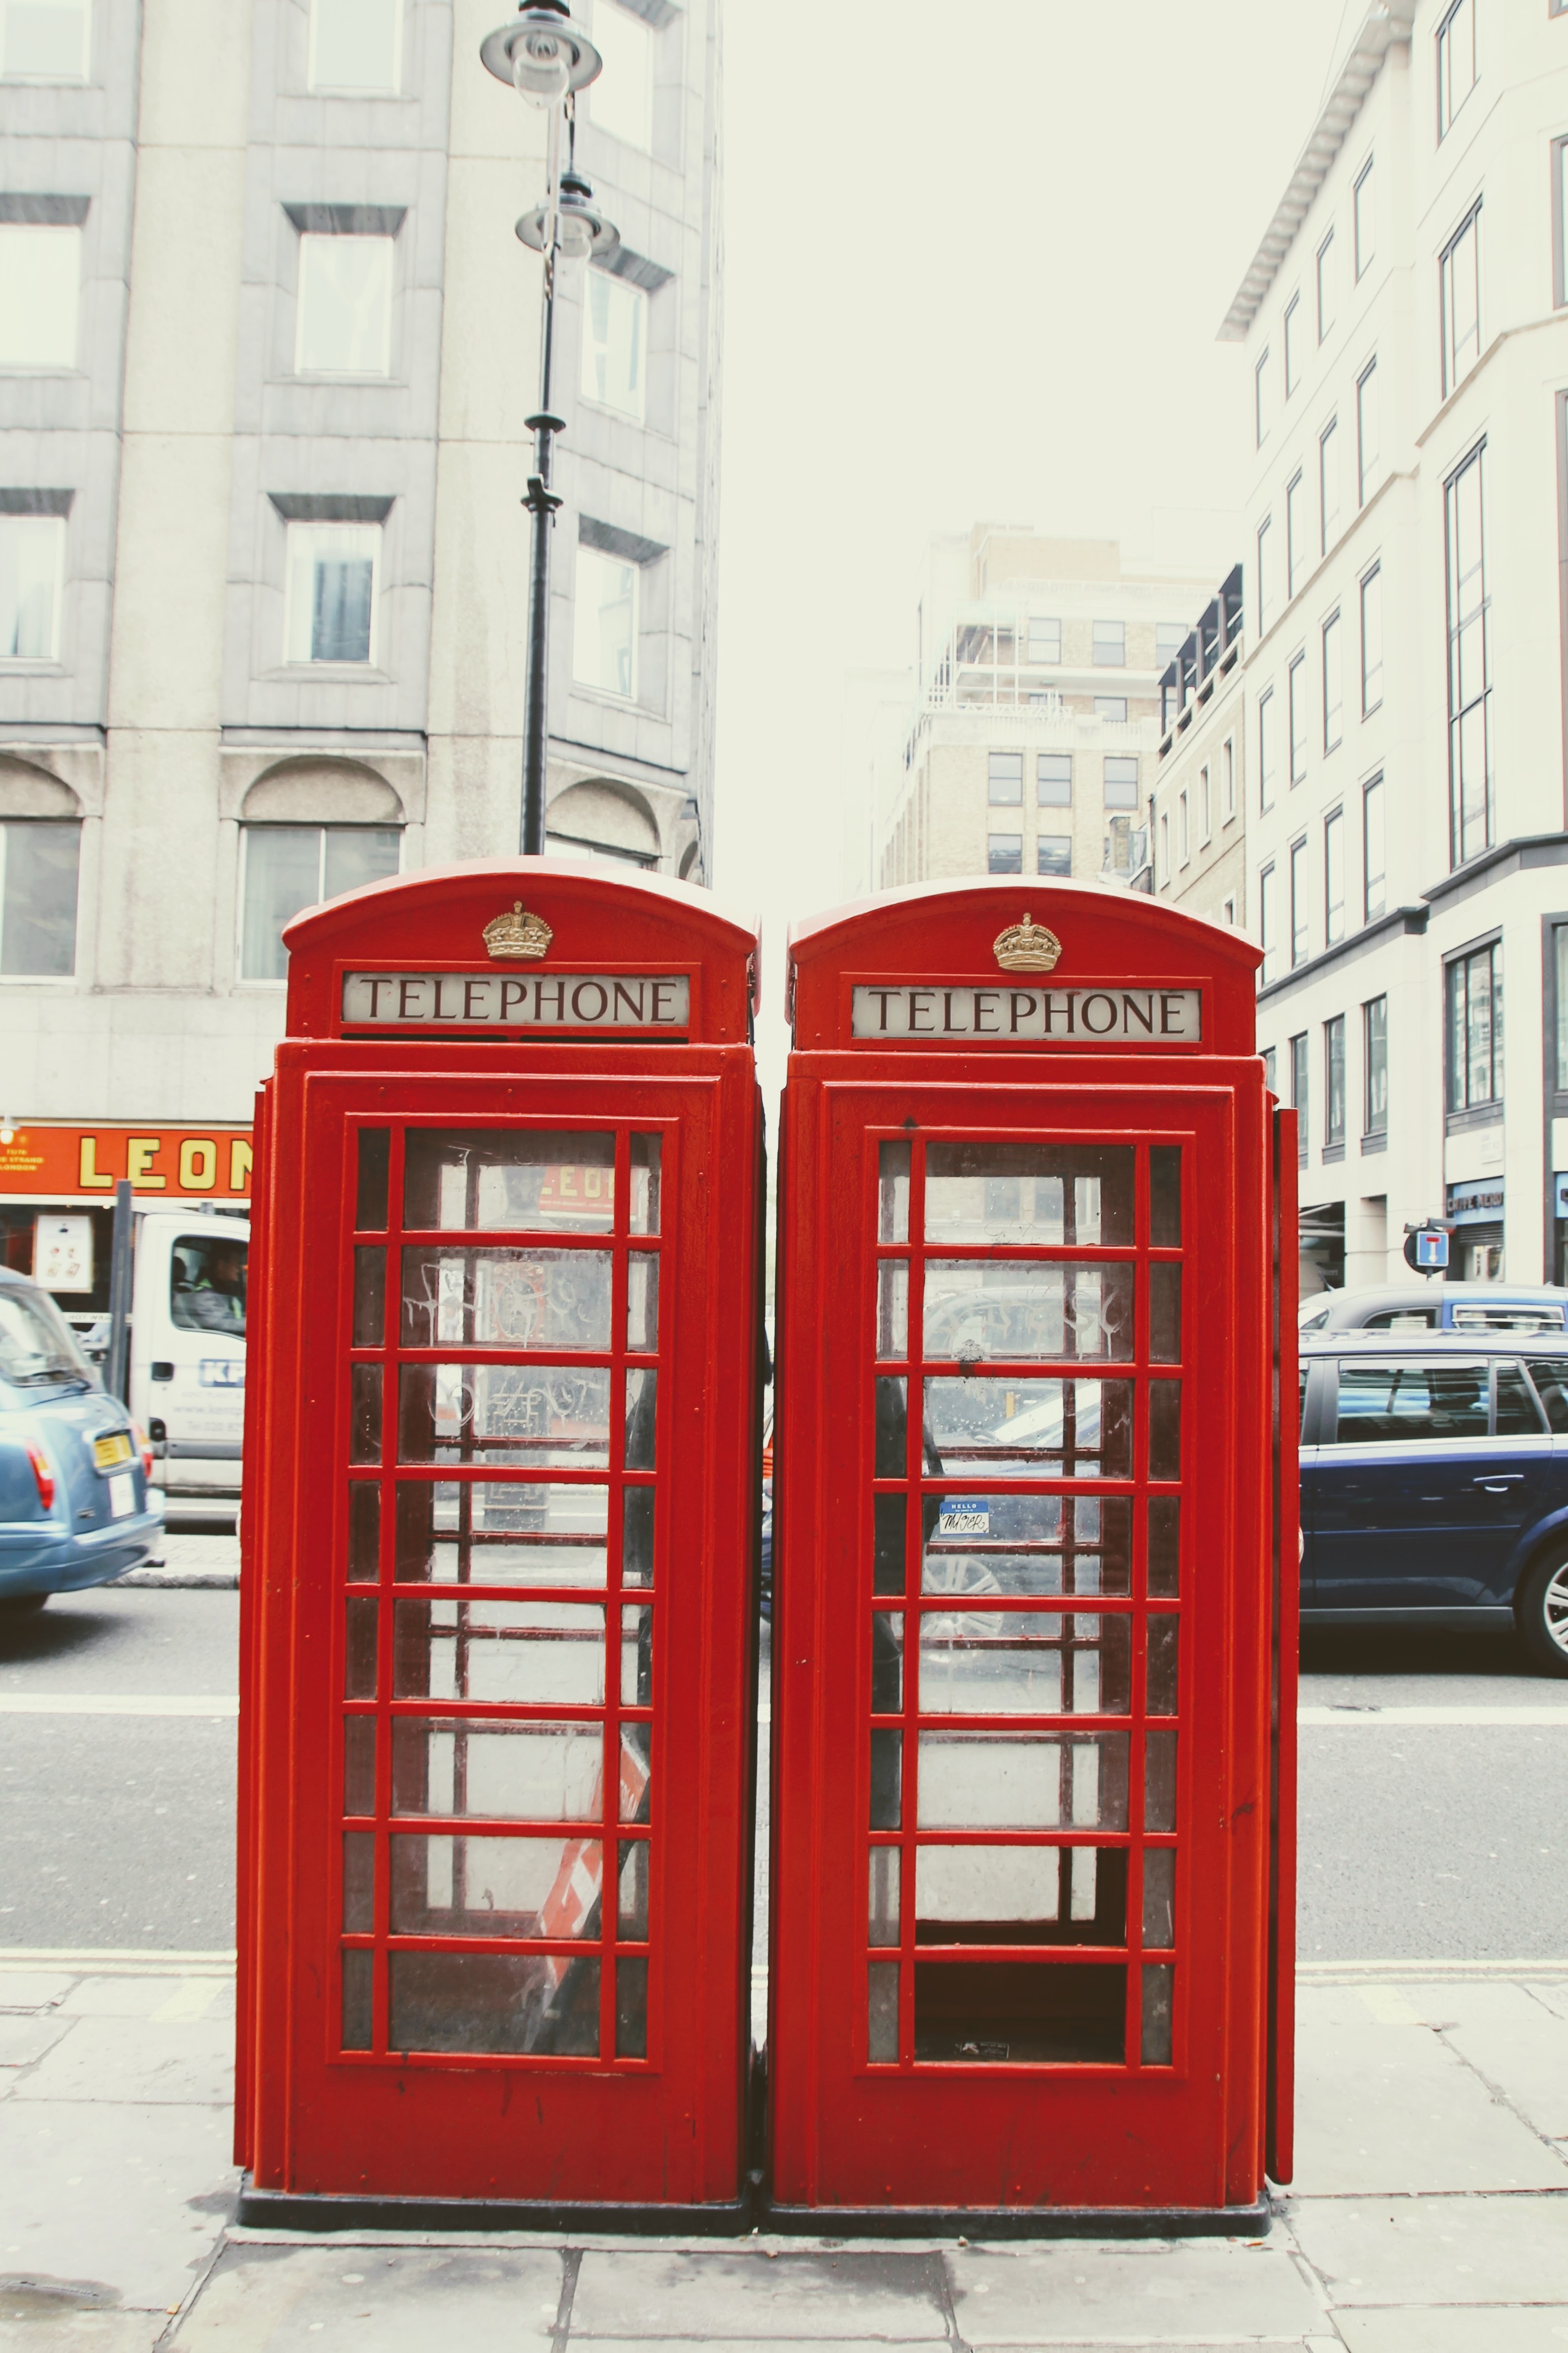
city, red, phone, door, england, london, payphone, british, phone booth, dispensary, telephone house, red telephone box, telephone booth, human settlement, outdoor structure, telefonh usschen